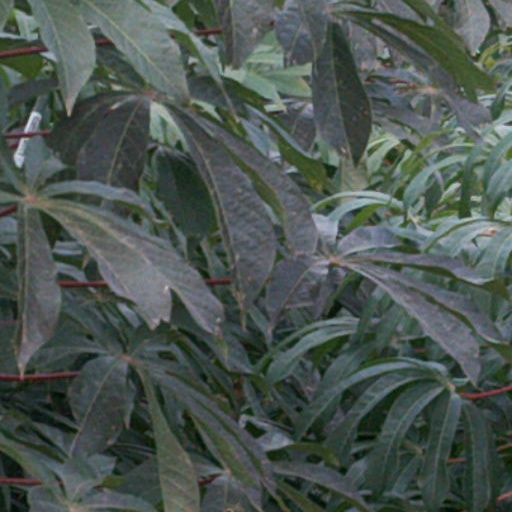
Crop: cassava